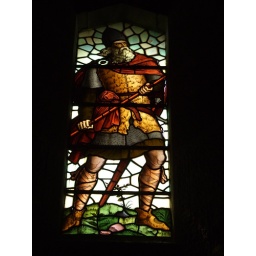
Stained glass window in the Hall of Heroes